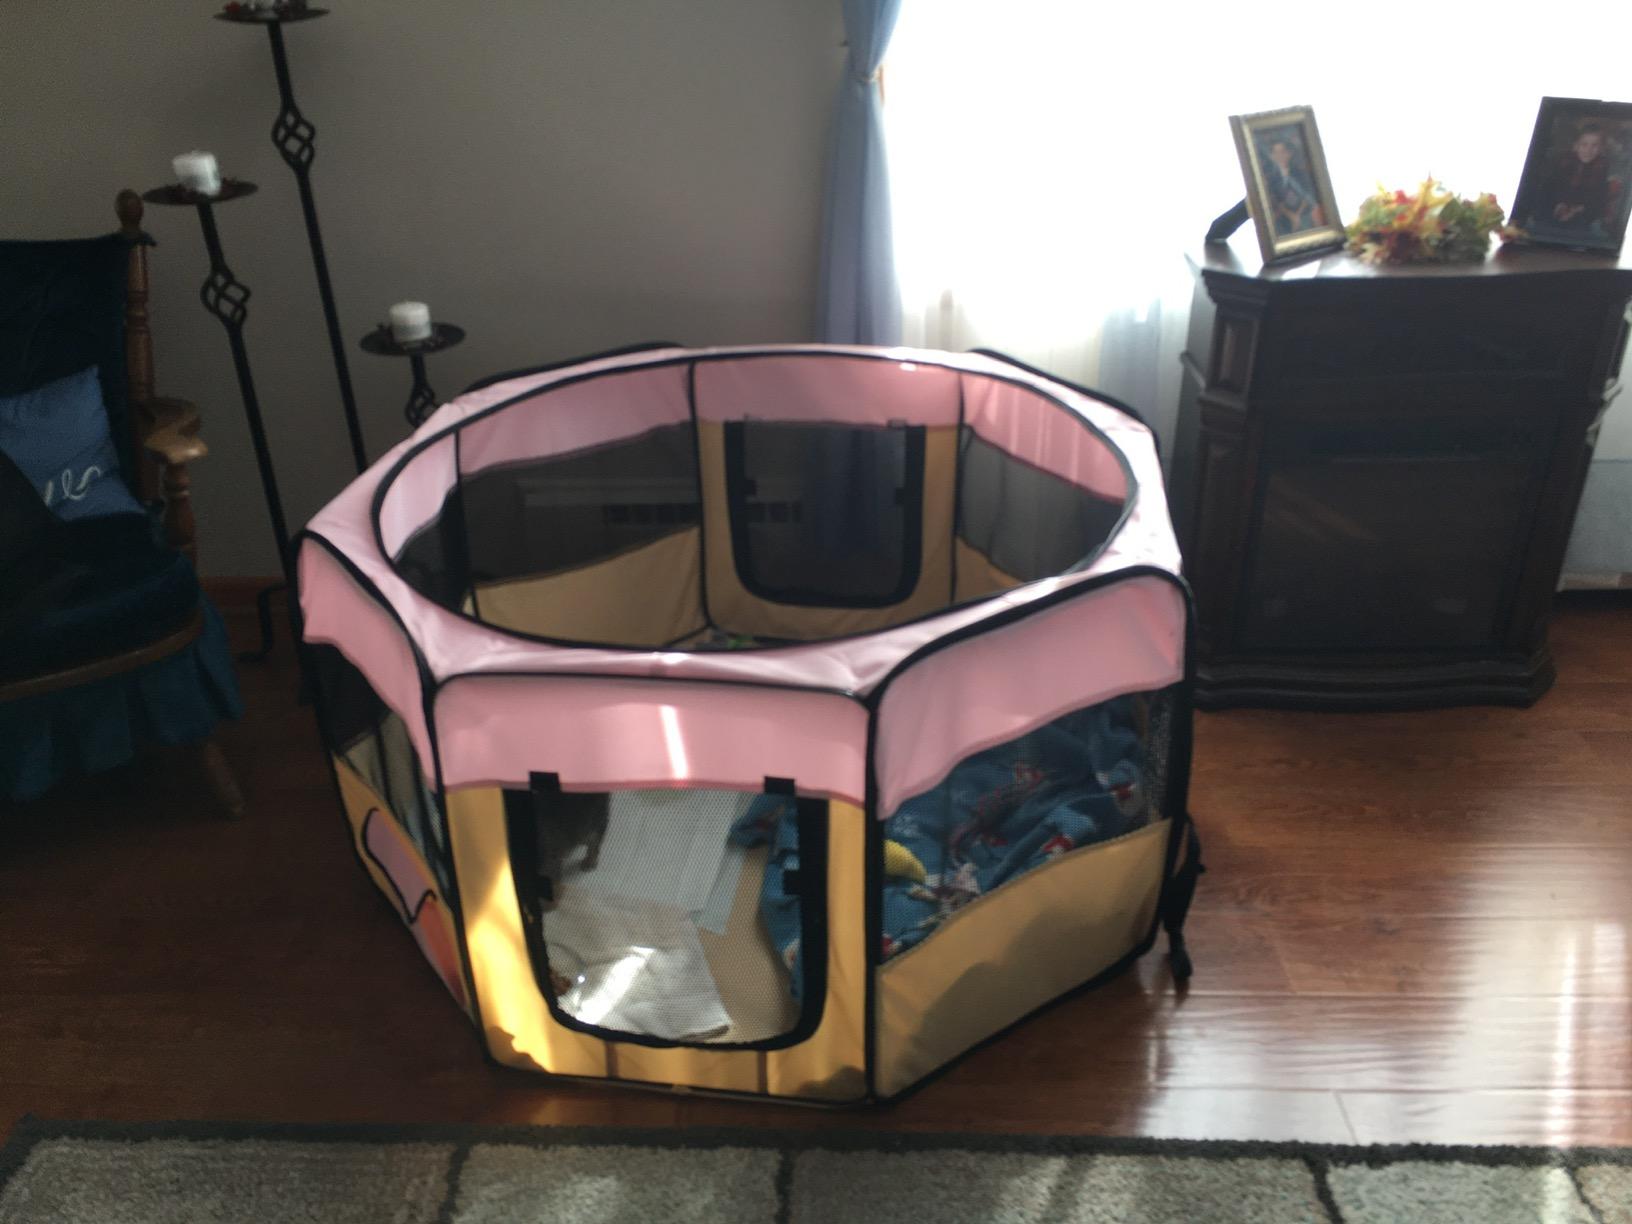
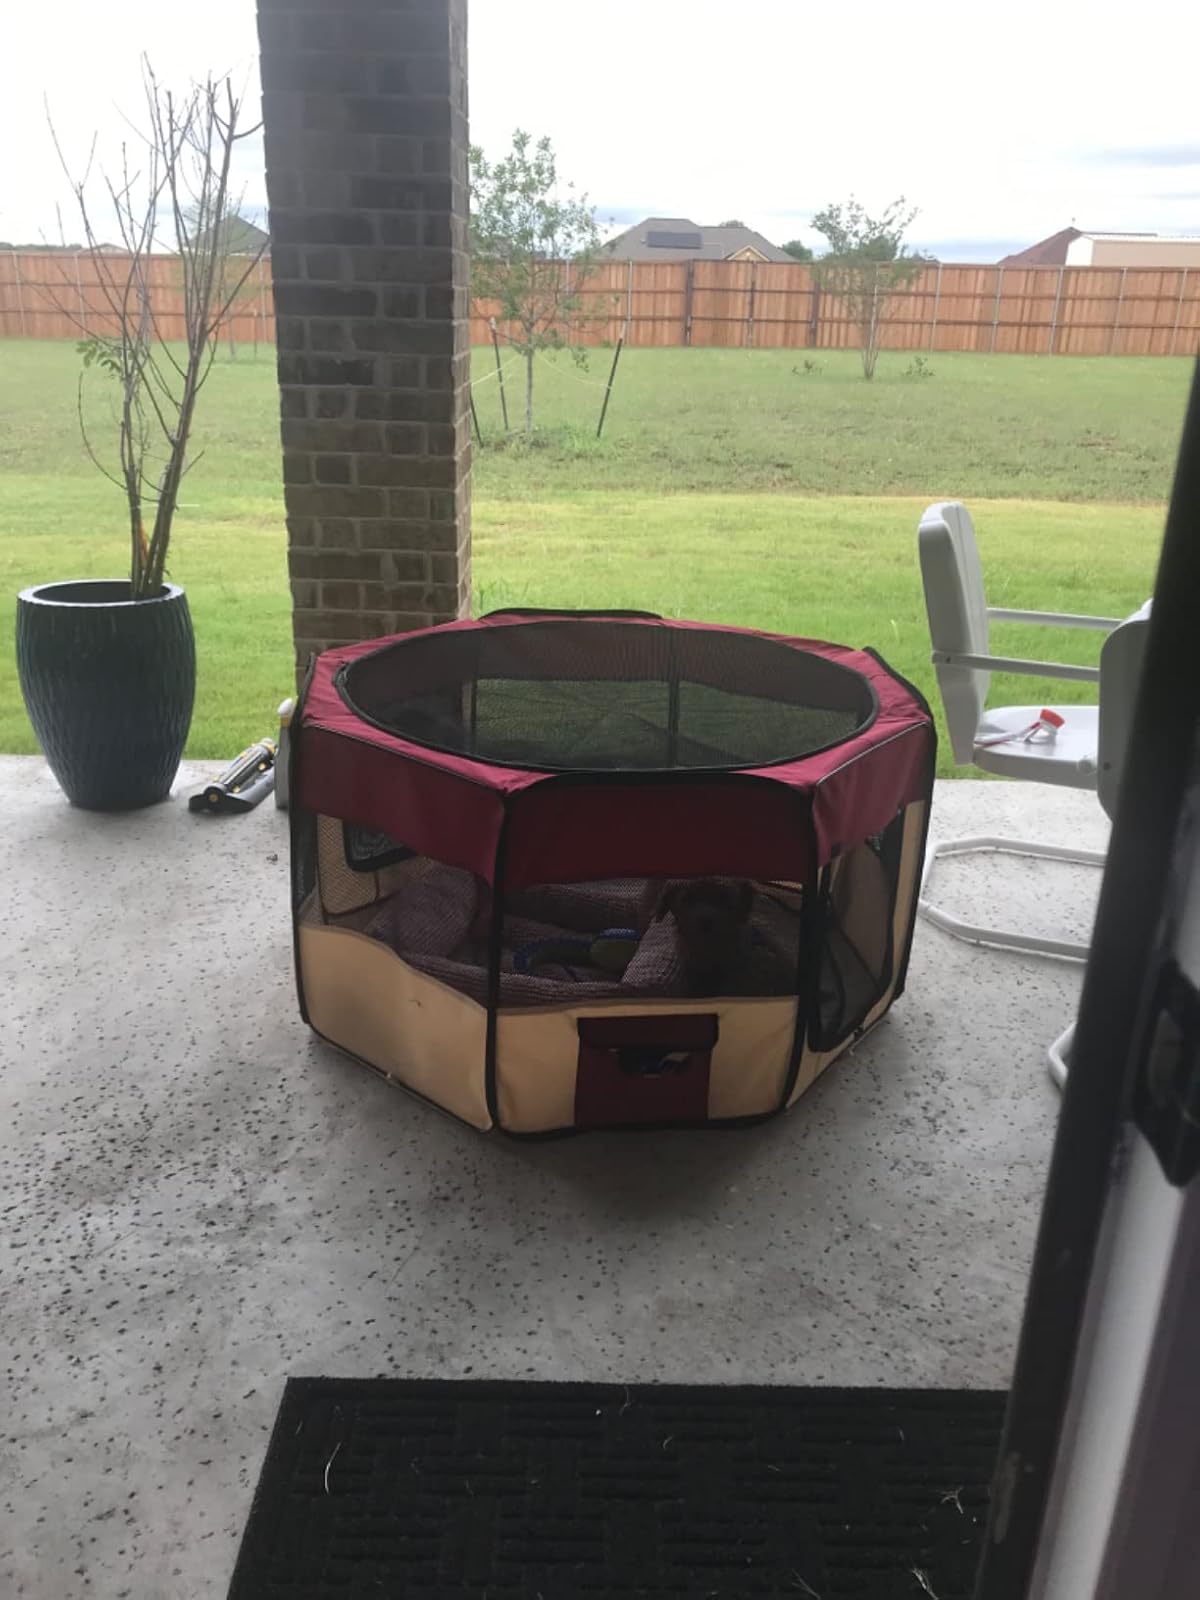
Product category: items_kennel
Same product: no